Chosen (American TV series)

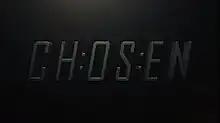

Chosen (stylized onscreen as CH:OS:EN accompanied by a ticking sound) is an American action-thriller television series from Ben Ketai and Ryan Lewis, airing via online streaming video service Crackle. Each season consisted of six episodes released simultaneously: season one was released on January 17, 2013; season two was released on December 13 that same year; the third and final season was released on April 15, 2014. Two weeks later, Crackle announced it had renewed the series for a fourth season, but no other information was released until series star Milo Ventimiglia tweeted, on June 20, 2016, that the fourth season would not be moving forward.